Karnare Col

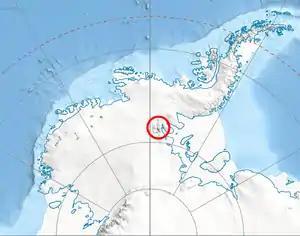
Location of Sentinel Range in Western Antarctica.

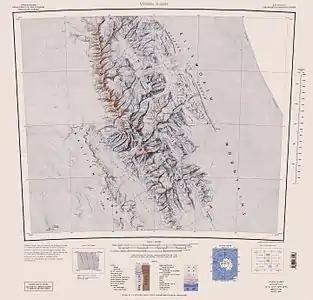
Sentinel Range map.

Karnare Col is the narrow rocky col of elevation between the southeast slopes of Mount Craddock and the northeast ridge of Mount Strybing, linking Craddock Massif to Owen Ridge in southern Sentinel Range, Ellsworth Mountains in Antarctica. It extends from east to west, with a depression in its eastern part. It is part of the glacial divide between Nimitz Glacier and Rutford Ice Stream, overlooking Severinghaus Glacier to the southwest and Saltzman Glacier to the northeast.